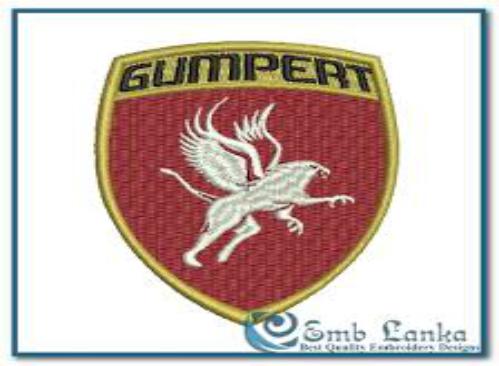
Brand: gumpert
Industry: Transportation